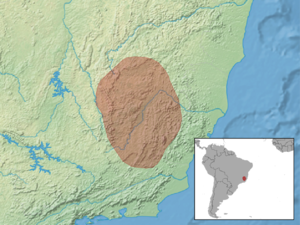
Trinomys setosus est une espèce de mammifères rongeurs de la famille des Echimyidae qui regroupe des rats épineux originaires d'Amérique latine.